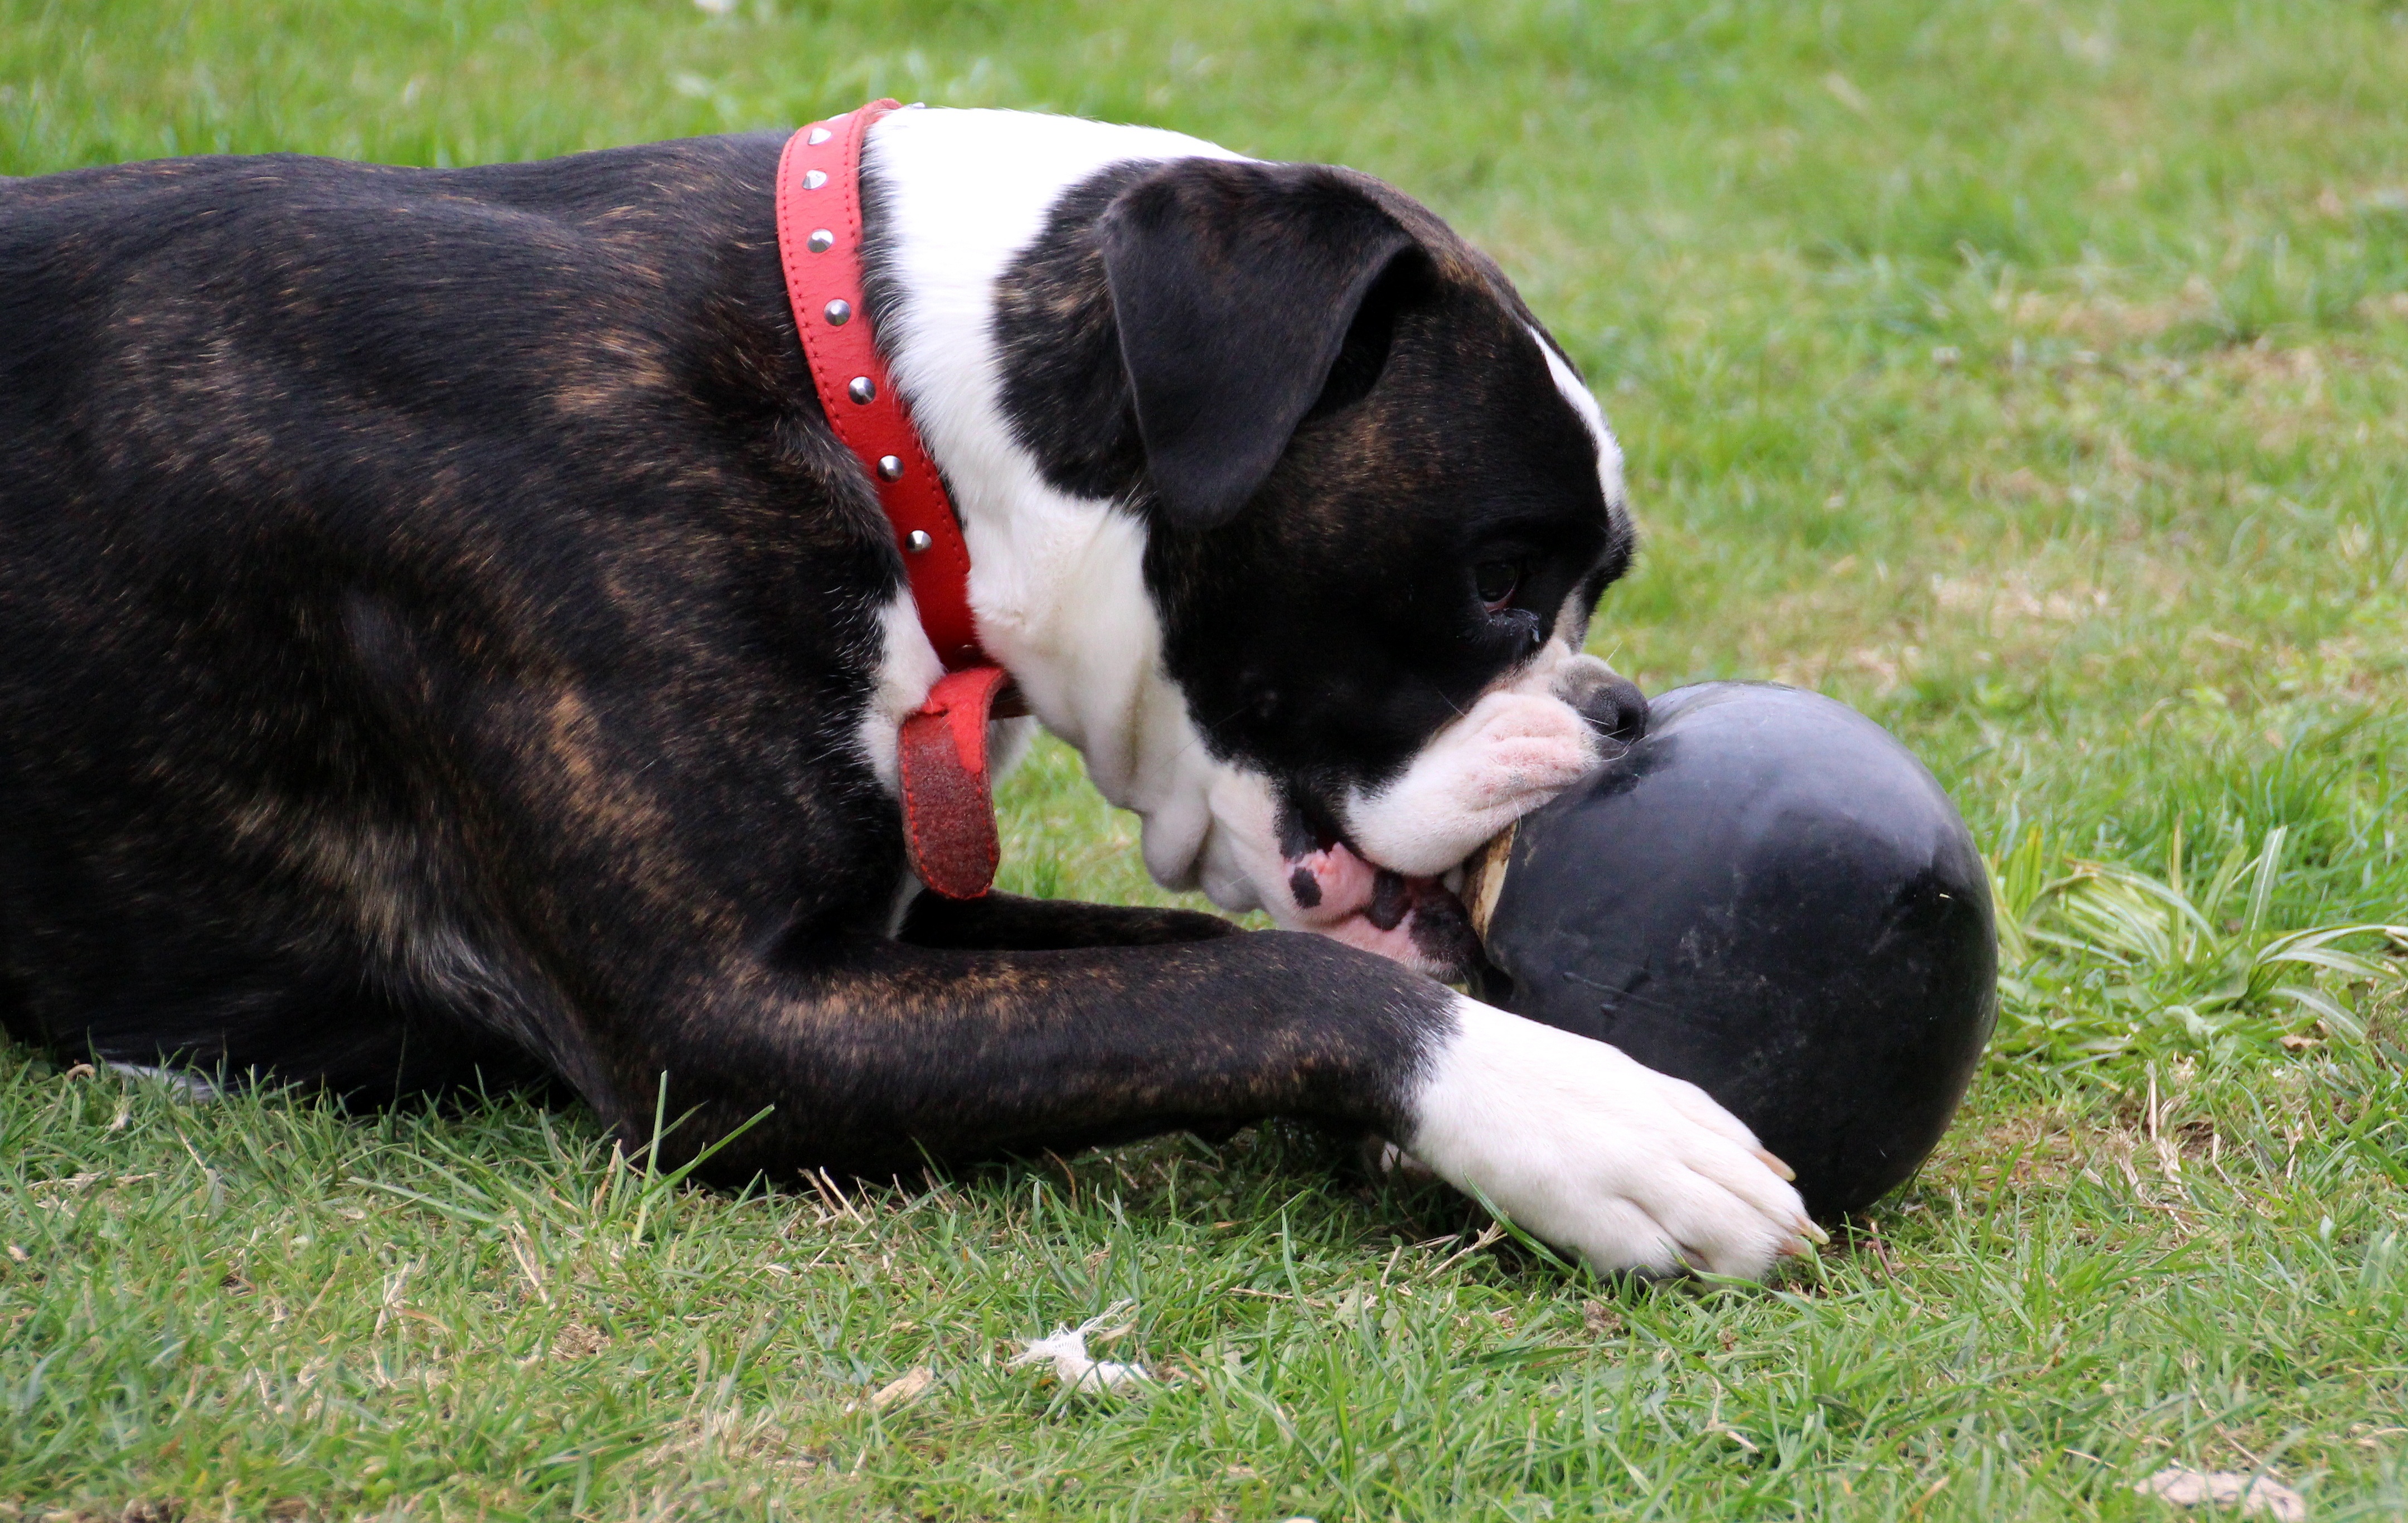
black and white, play, puppy, dog, animal, pet, mammal, boxer, ball, vertebrate, detention, bite, romp, boston terrier, dog like mammal, access to maul